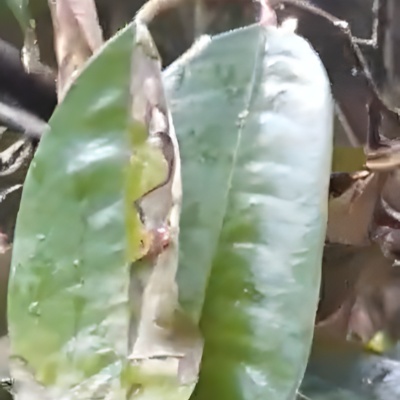
Label: Leaf_Rhizoctonia